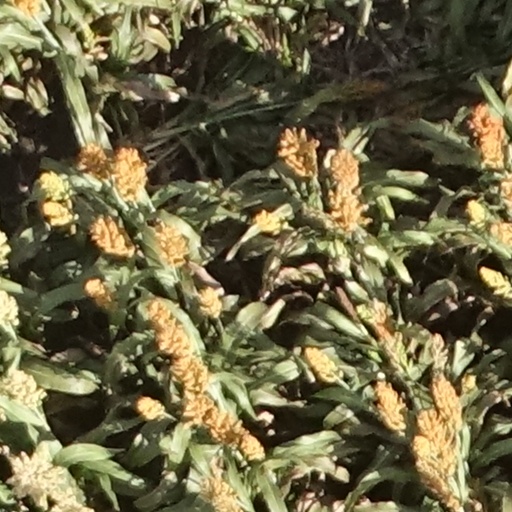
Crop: sorghum